Olivia de Havilland

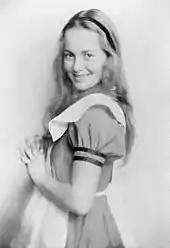
De Havilland in the stage play "Alice in Wonderland", 1933

Walter and Lilian first met in Japan in 1913 and married the following year; it was not a happy marriage, owing in part to Walter's infidelities. Olivia Mary deHavilland was born on July 1, 1916. The family moved into a large house in Tokyo City, where Lilian gave informal singing recitals. Olivia's younger sister Joan (Joan de Beauvoir deHavilland)later known as actress Joan Fontainewas born on October 22, 1917, when Olivia was 15months old. Both sisters became British subjects automatically by birthright.